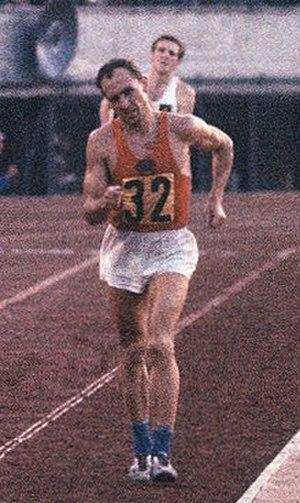
L'épreuve du 20 kilomètres marche masculin aux Jeux olympiques de 1968 s'est déroulée le 14 octobre 1968 dans les rues de Mexico, au Mexique, avec une arrivée au Stade olympique universitaire. Elle est remportée par le Soviétique Volodymyr Holubnychyy.
Volodymyr Stepanovych Holubnychyy, né le 2 juin 1936 à Soumy, est un ancien athlète soviétique de nationalité ukrainienne qui domina la marche sur 20 km dans les années 1960 et 1970, remportant quatre médailles olympiques.